Route du Rhum

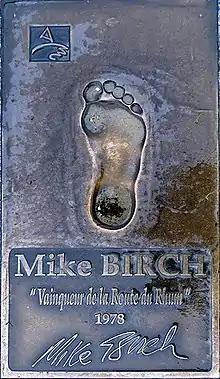
Foot impression of Michael Birch, first winner of the Route du Rhum race

The Route du Rhum is a transatlantic single-handed yacht race, which takes place every four years in November. The course is between Saint Malo, Brittany, Metropolitan France and Pointe-à-Pitre, Guadeloupe, overseas France, in the Caribbean. The first competition, won by Canadian Michael Birch in his boat "Olympus Photo" by a margin of 98 seconds over second-placed Michel Malinovsky in "Kriter V", was held in 1978, and was marked in tragedy by the disappearance of Alain Colas during the crossing.